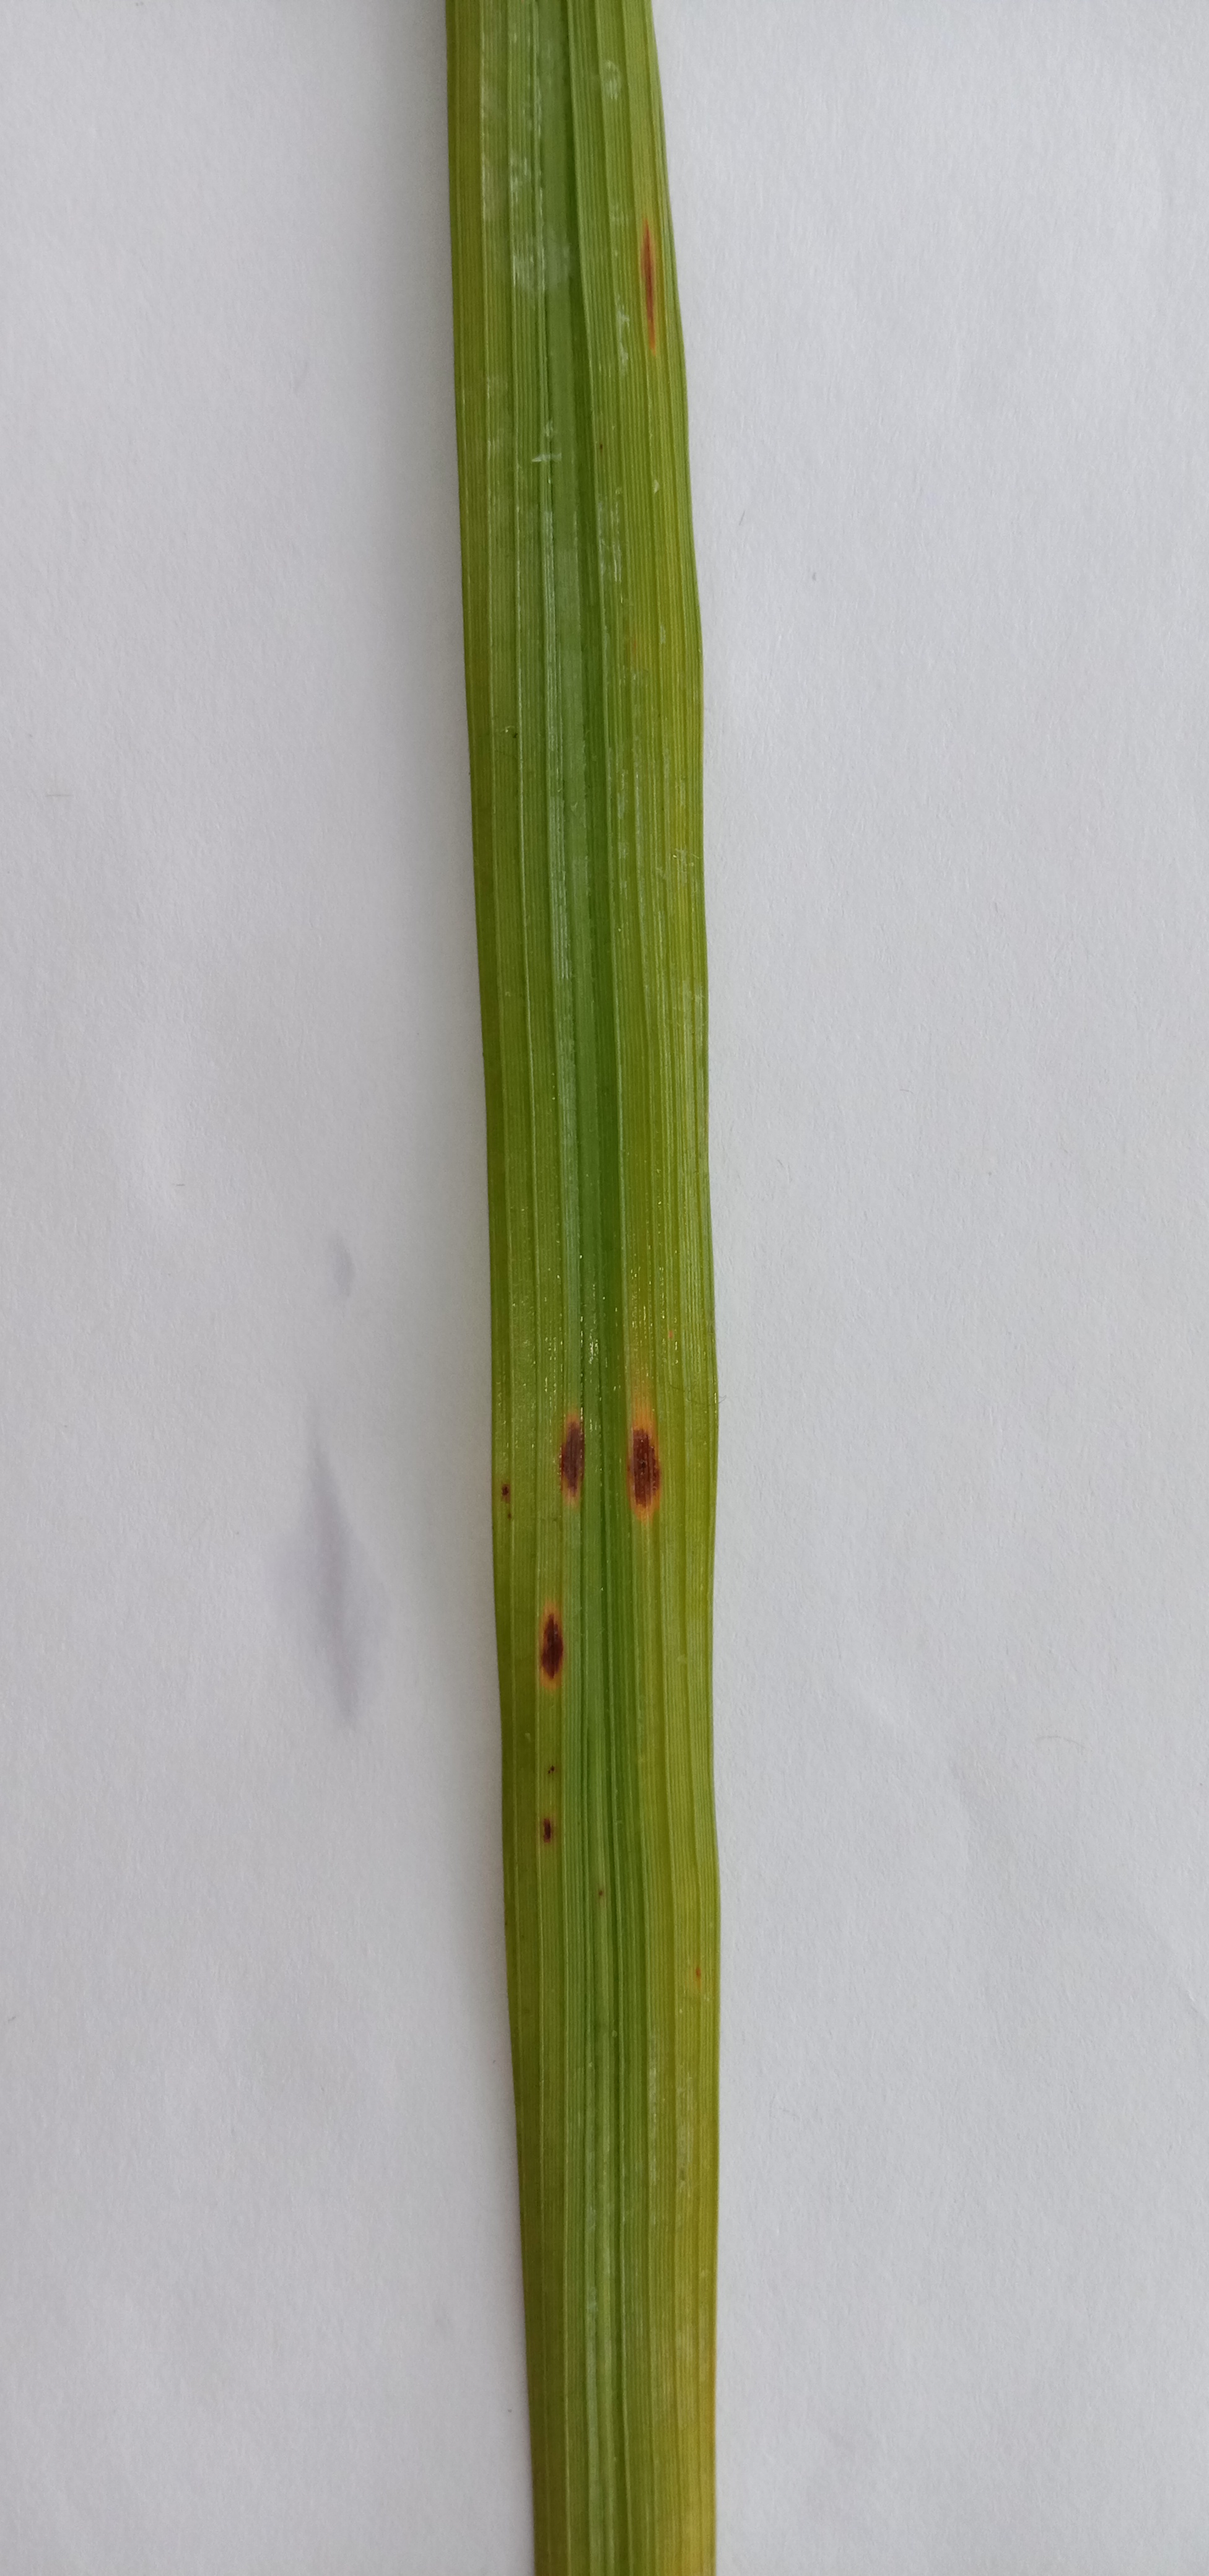
Label: Rice___Brown_Spot